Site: brandenburg
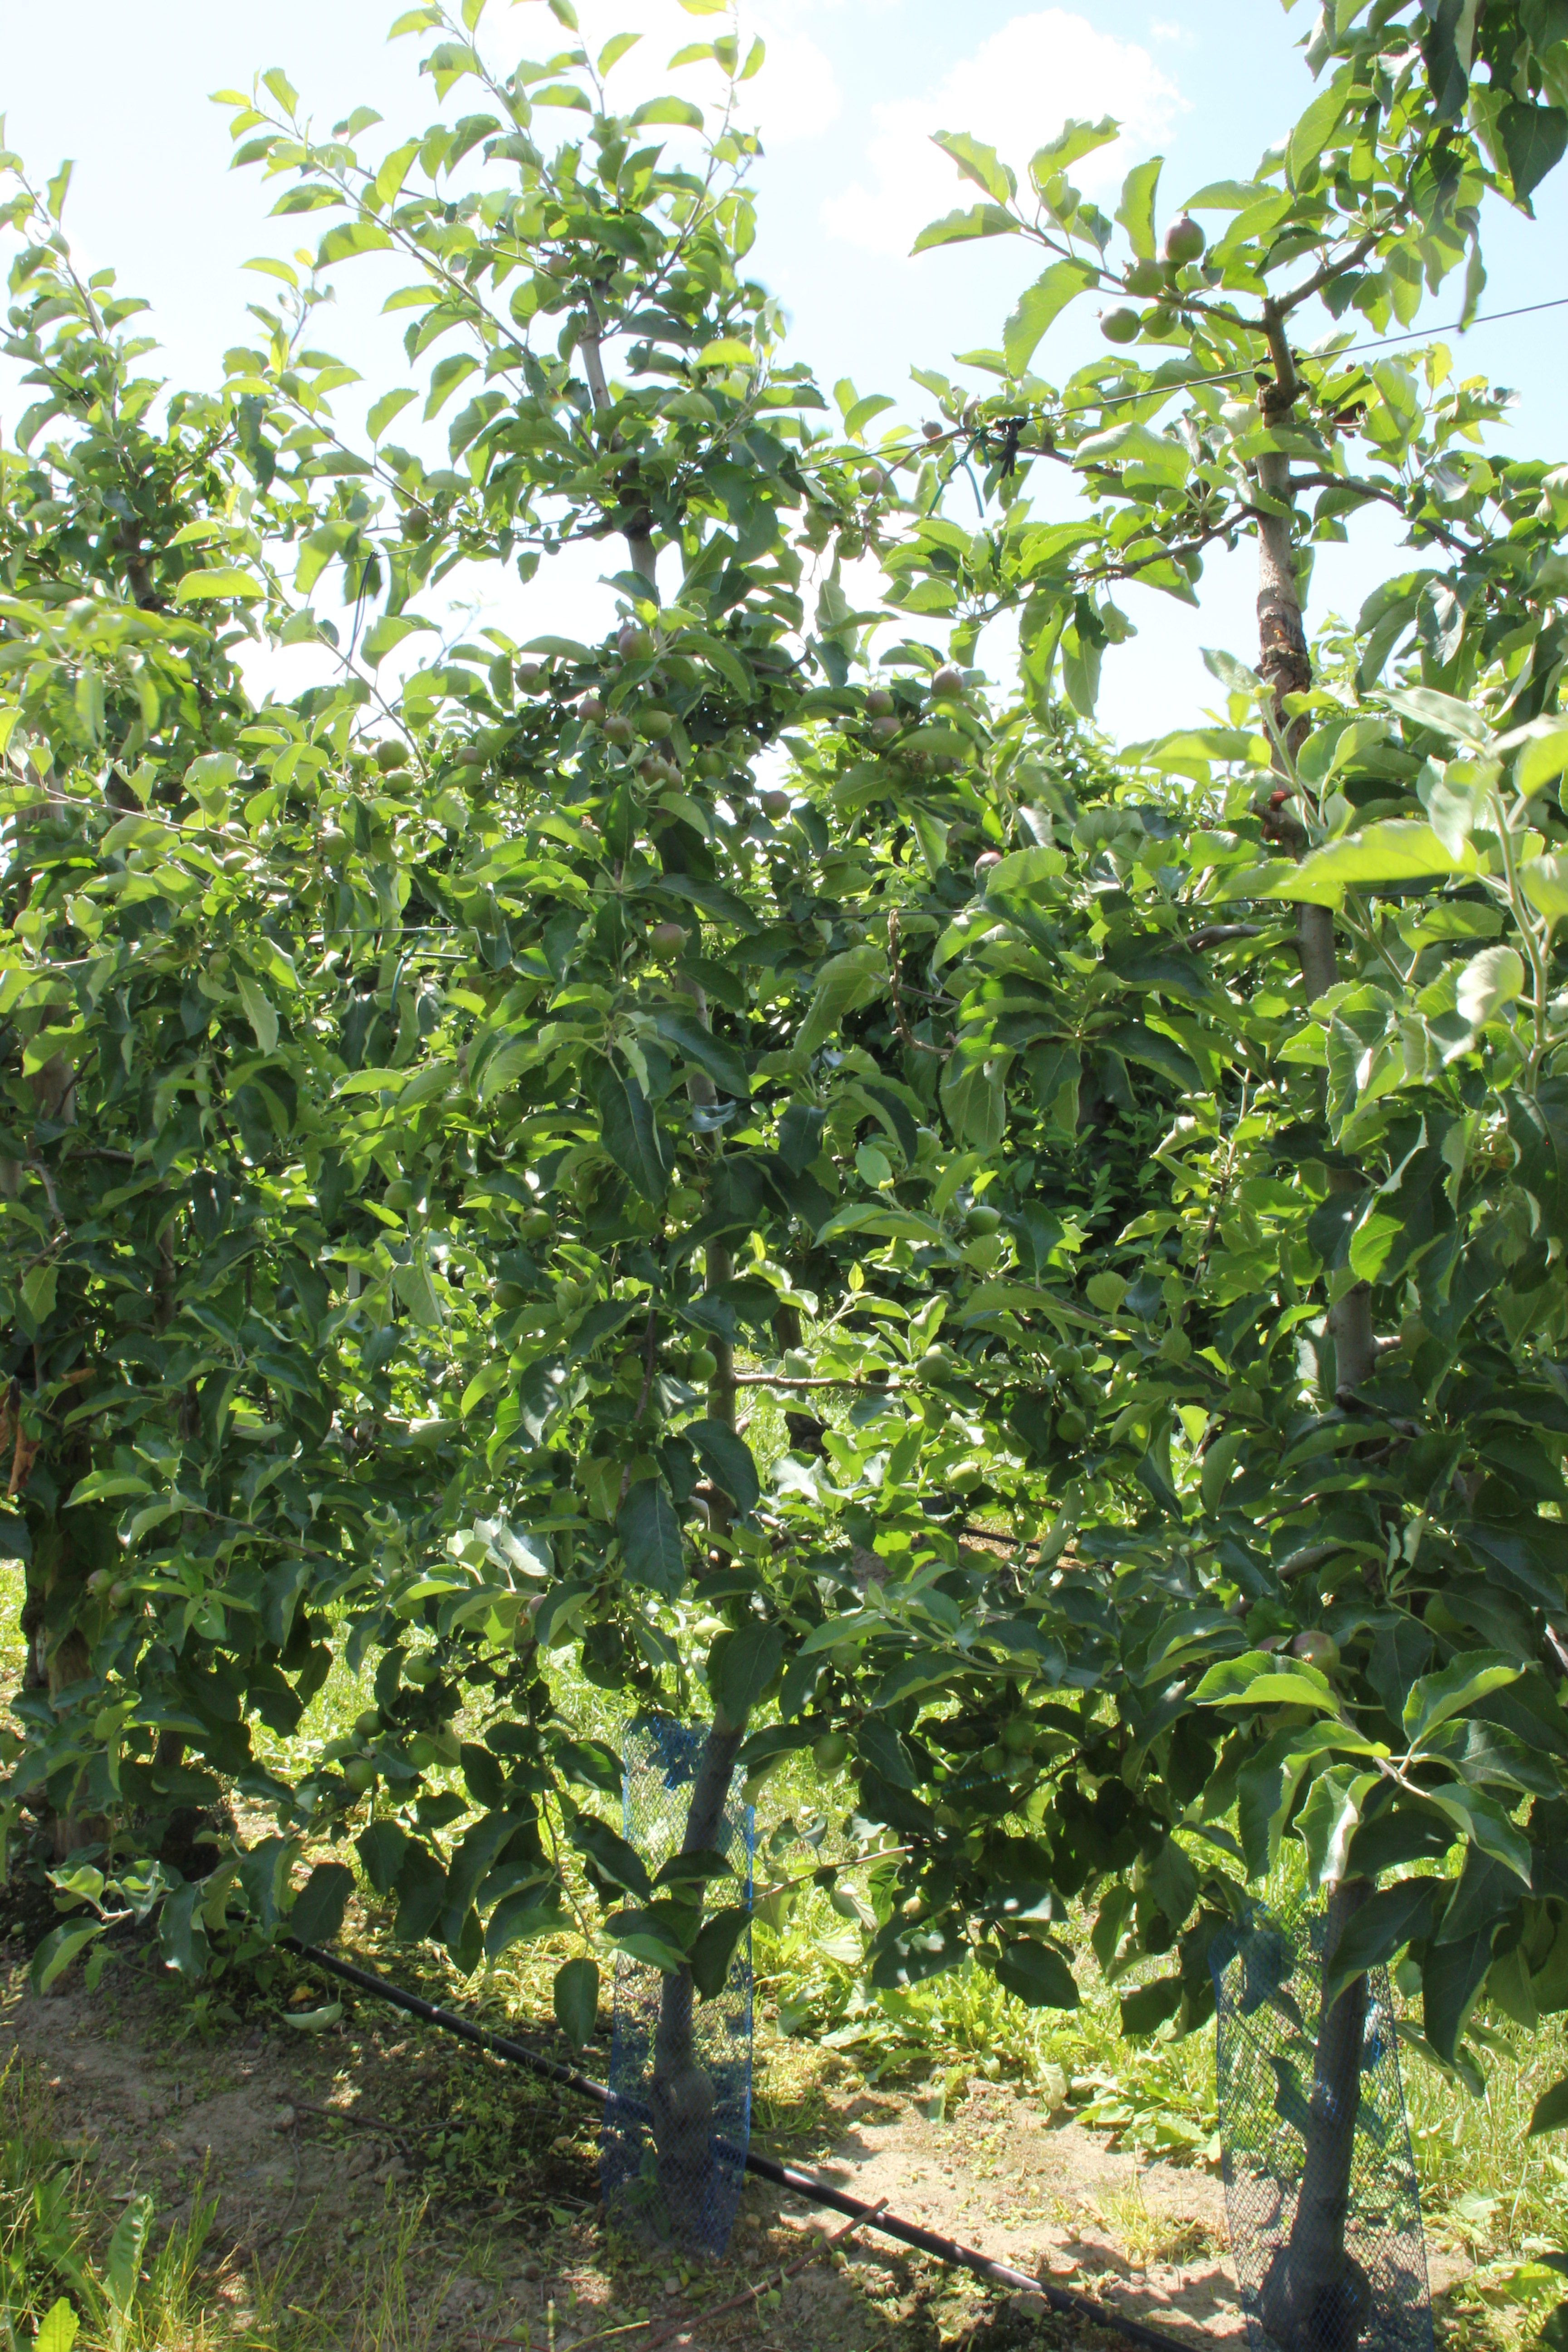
Growth stage (BBCH 73): Development of fruit